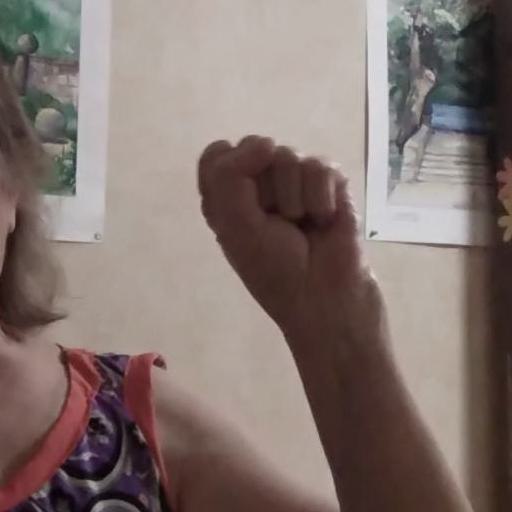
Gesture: fist